The Amateur (1999 film)

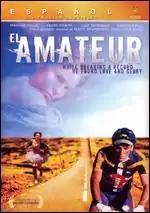
DVD Cover

The Amateur is an Argentine film directed by Juan Bautista Stagnaro and shot in color. It is based on Stagnaro's own screenplay, which was adapted from the play of the same name by Mauricio Dayub. The film was released on April 22, 1999, and features Mauricio Dayub, Vando Villamil, Juan Verdaguer, and Cacho Espíndola in starring roles. Some of the scenes were filmed in the city of Chascomús, Buenos Aires Province. The picture was nominated for five Silver Condor Awards. It is Juan Verdaguer's final film.